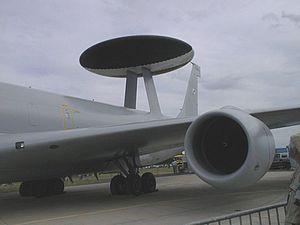
Boeing E-3F Sentry. Meeting aérien du 20 juin 2004, base aérienne 702 Avord.